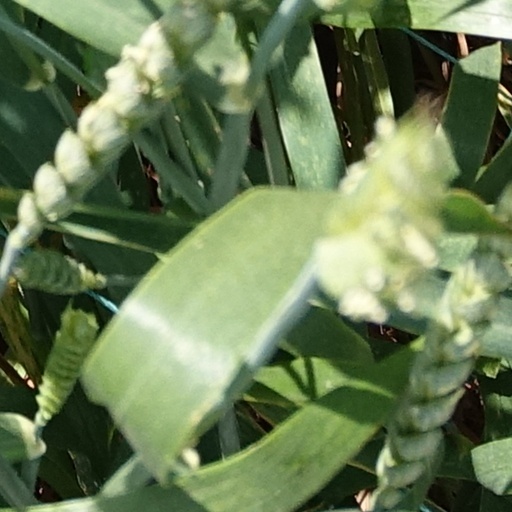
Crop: wheat